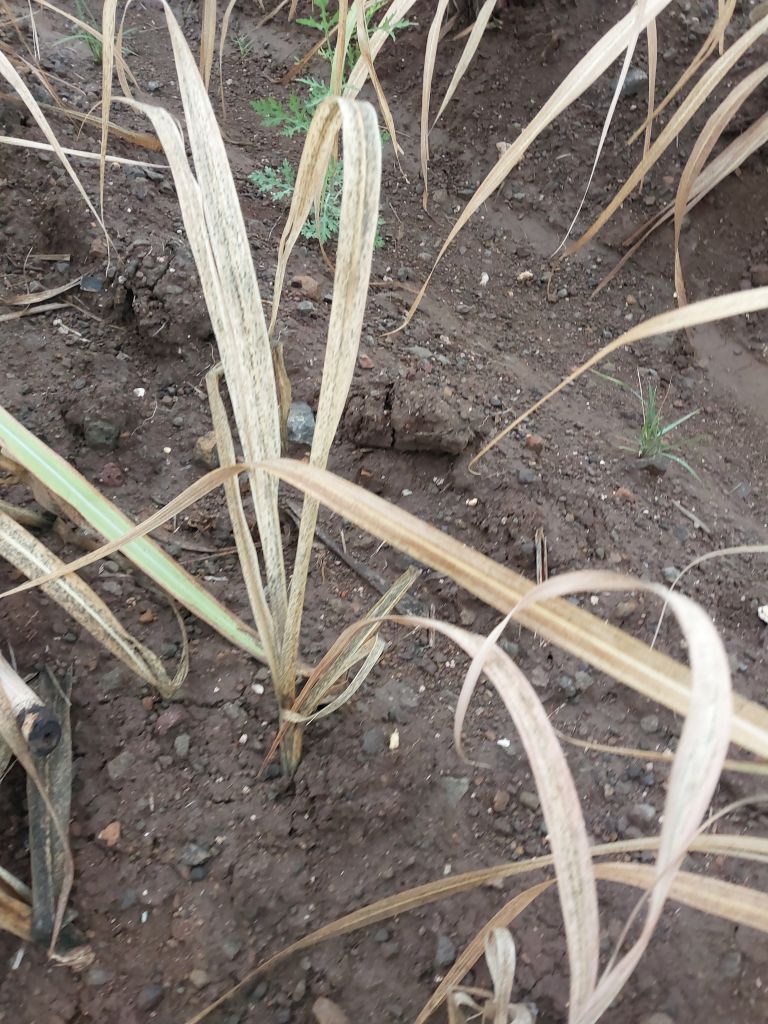
Label: Sett Rot